Indoleacetate decarboxylase

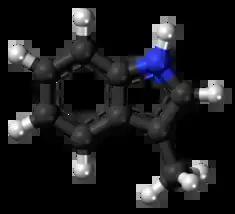
Three-dimensional structure of a skatole molecule, a tryptophan fermentation product.

The discovery of IAD provides a way to identify the skatole-producing bacteria and helps us understand the fermentation pathways and their products, which had not been found in previous studies.